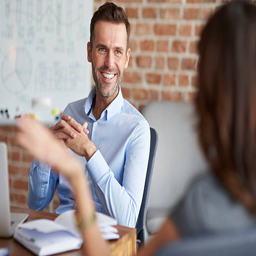
job interview in the company